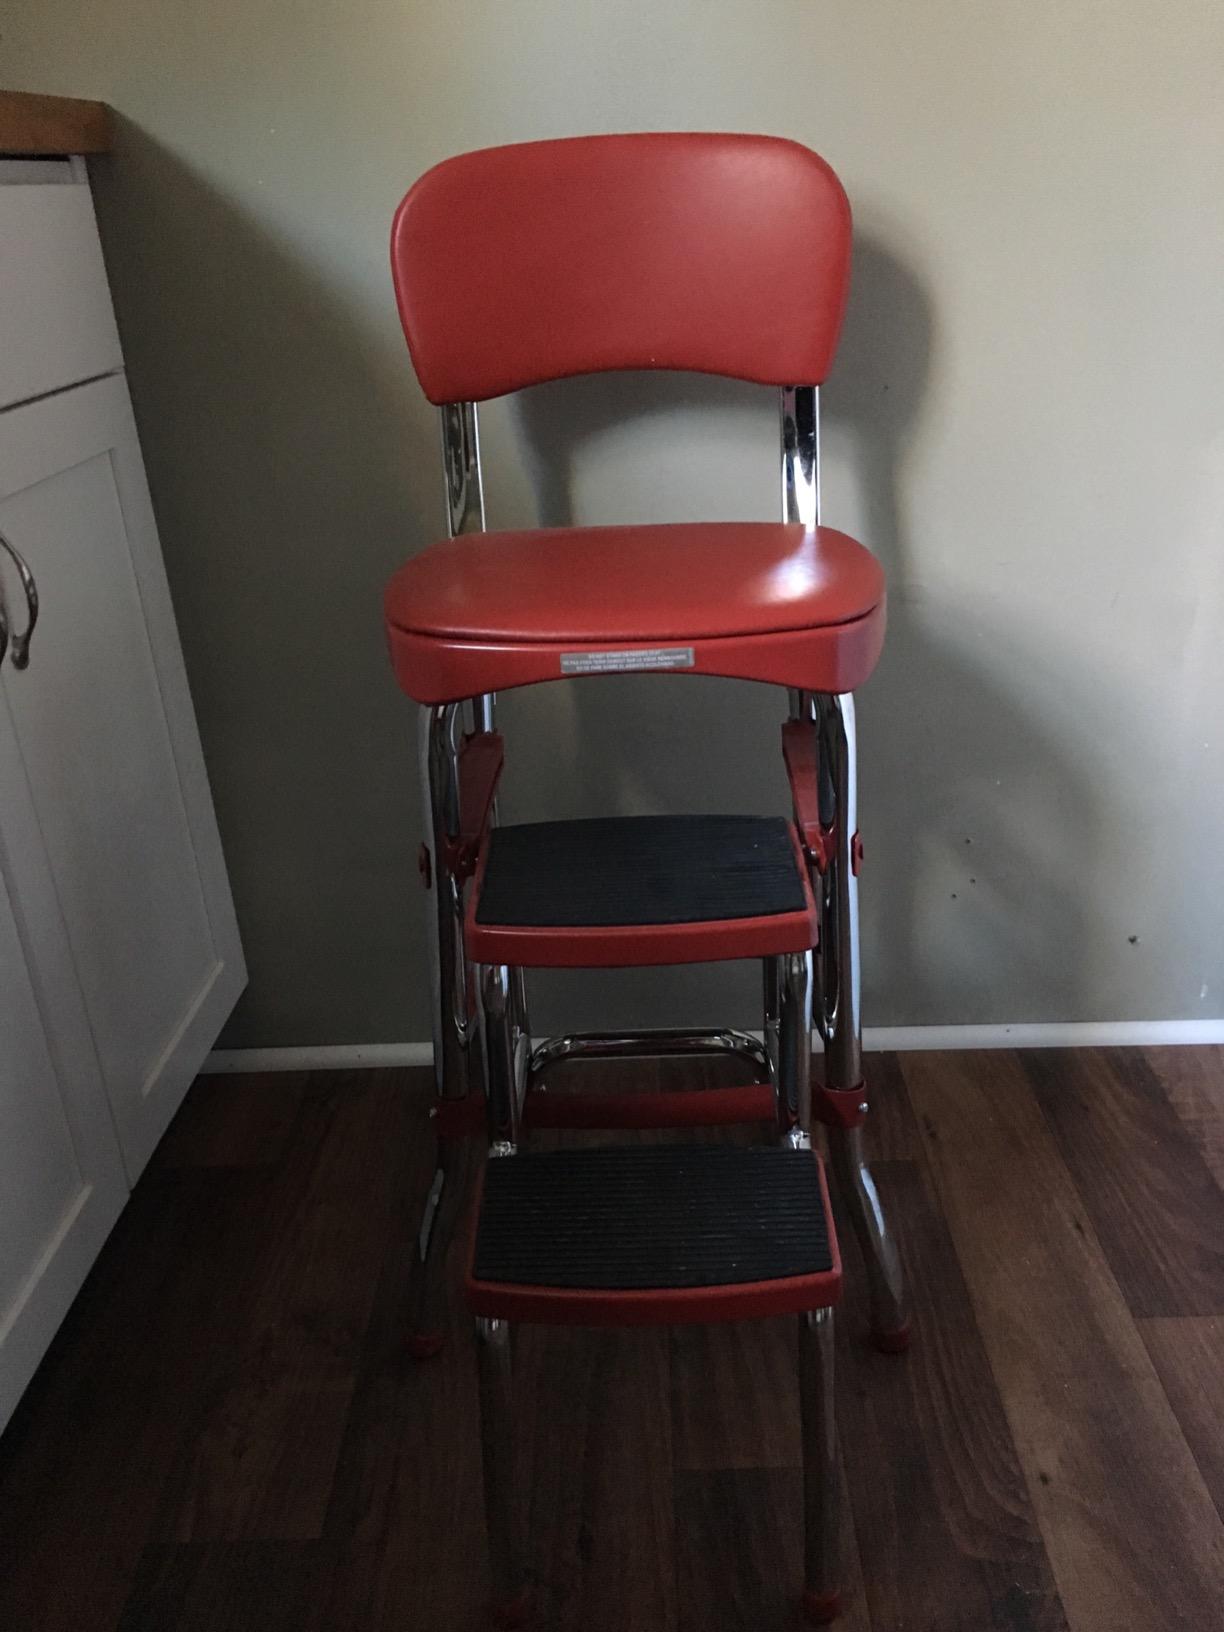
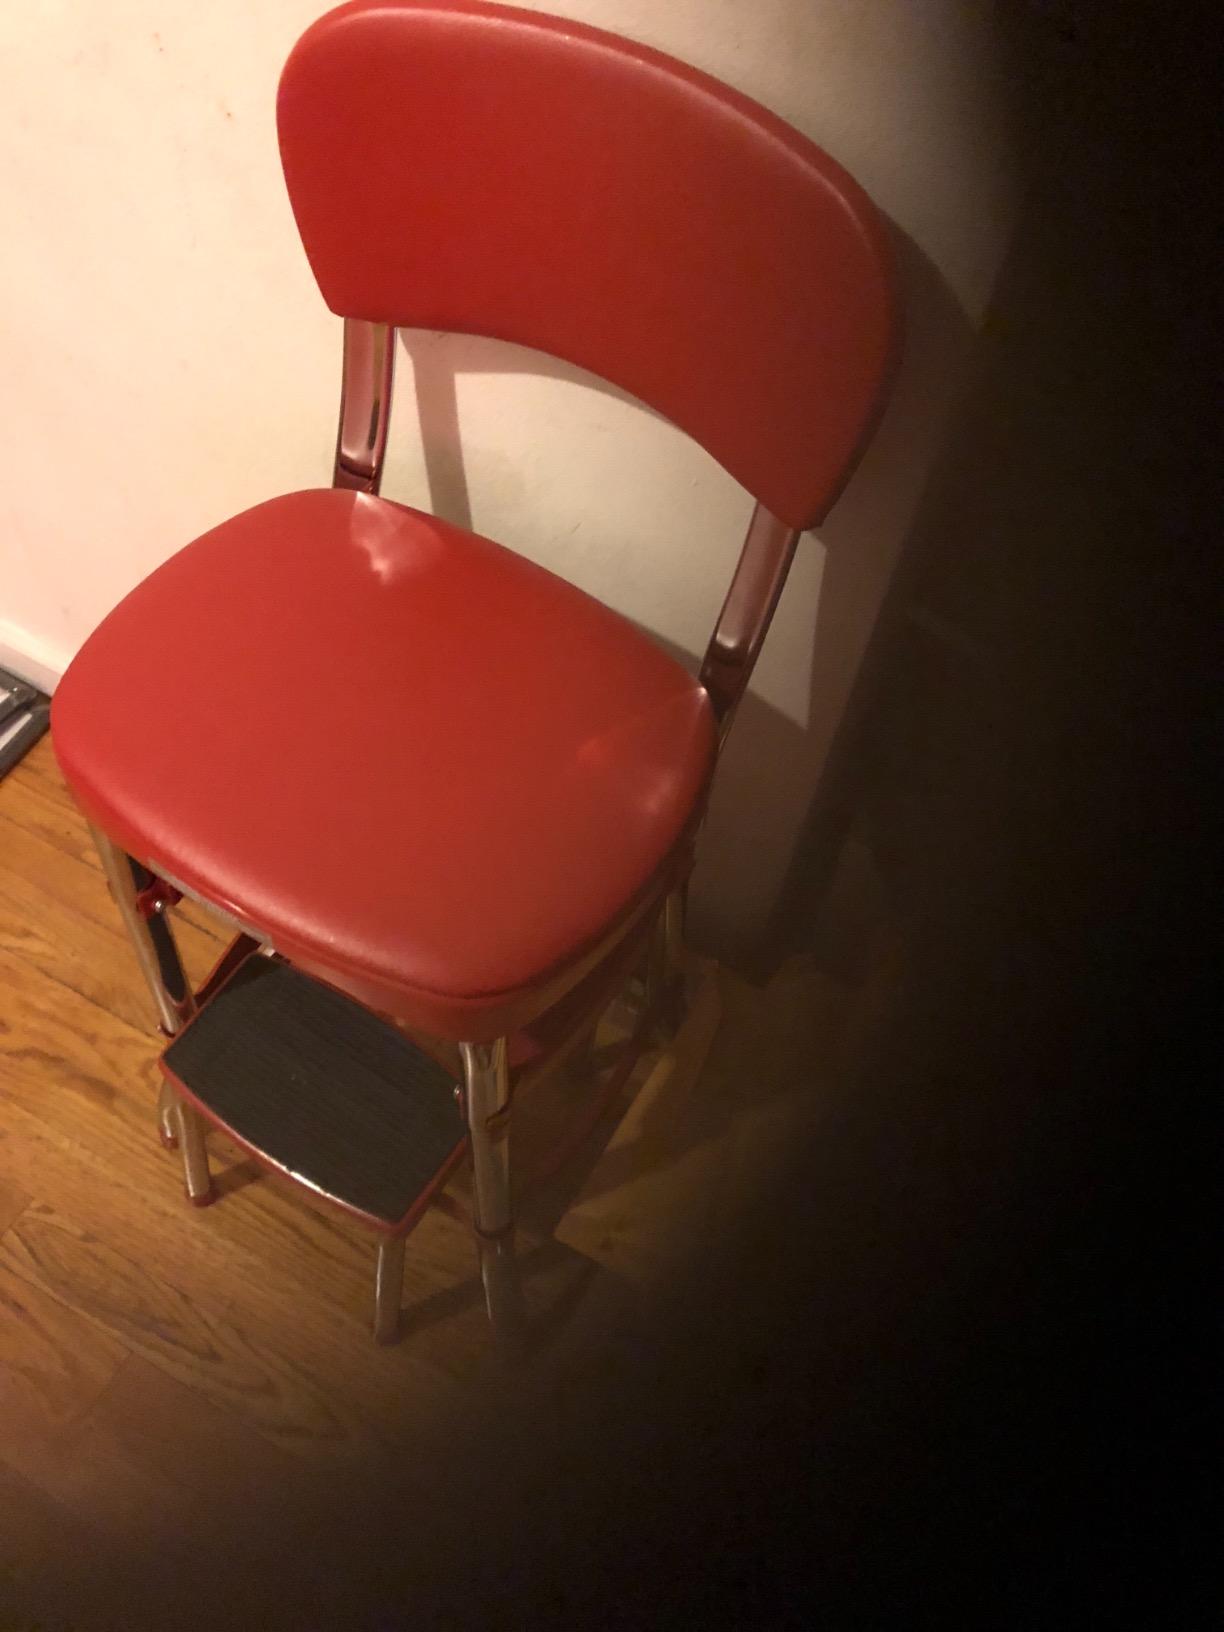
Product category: items_chair
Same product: yes